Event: Nepal Earthquake
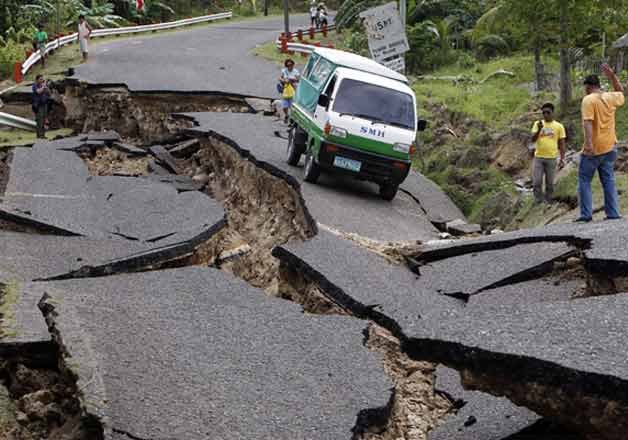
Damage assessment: damage